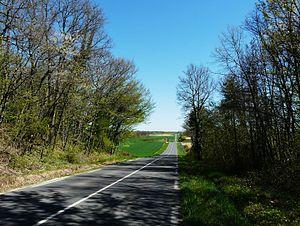
Entre les Potences et les Chabannes, la route départementale 8, rectiligne, suit le tracé d'une ancienne voie romaine
Sorges est une ancienne commune française située dans le département de la Dordogne.